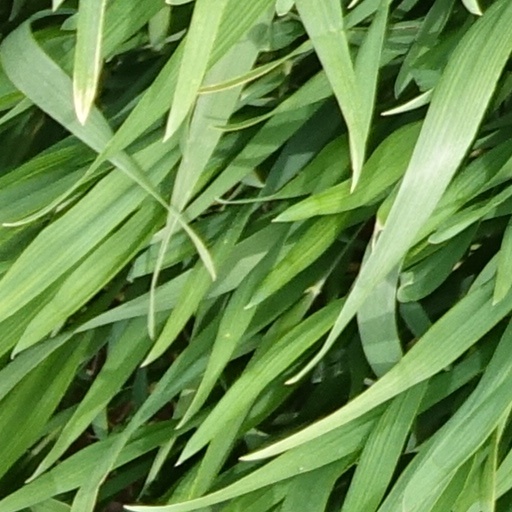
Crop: wheat